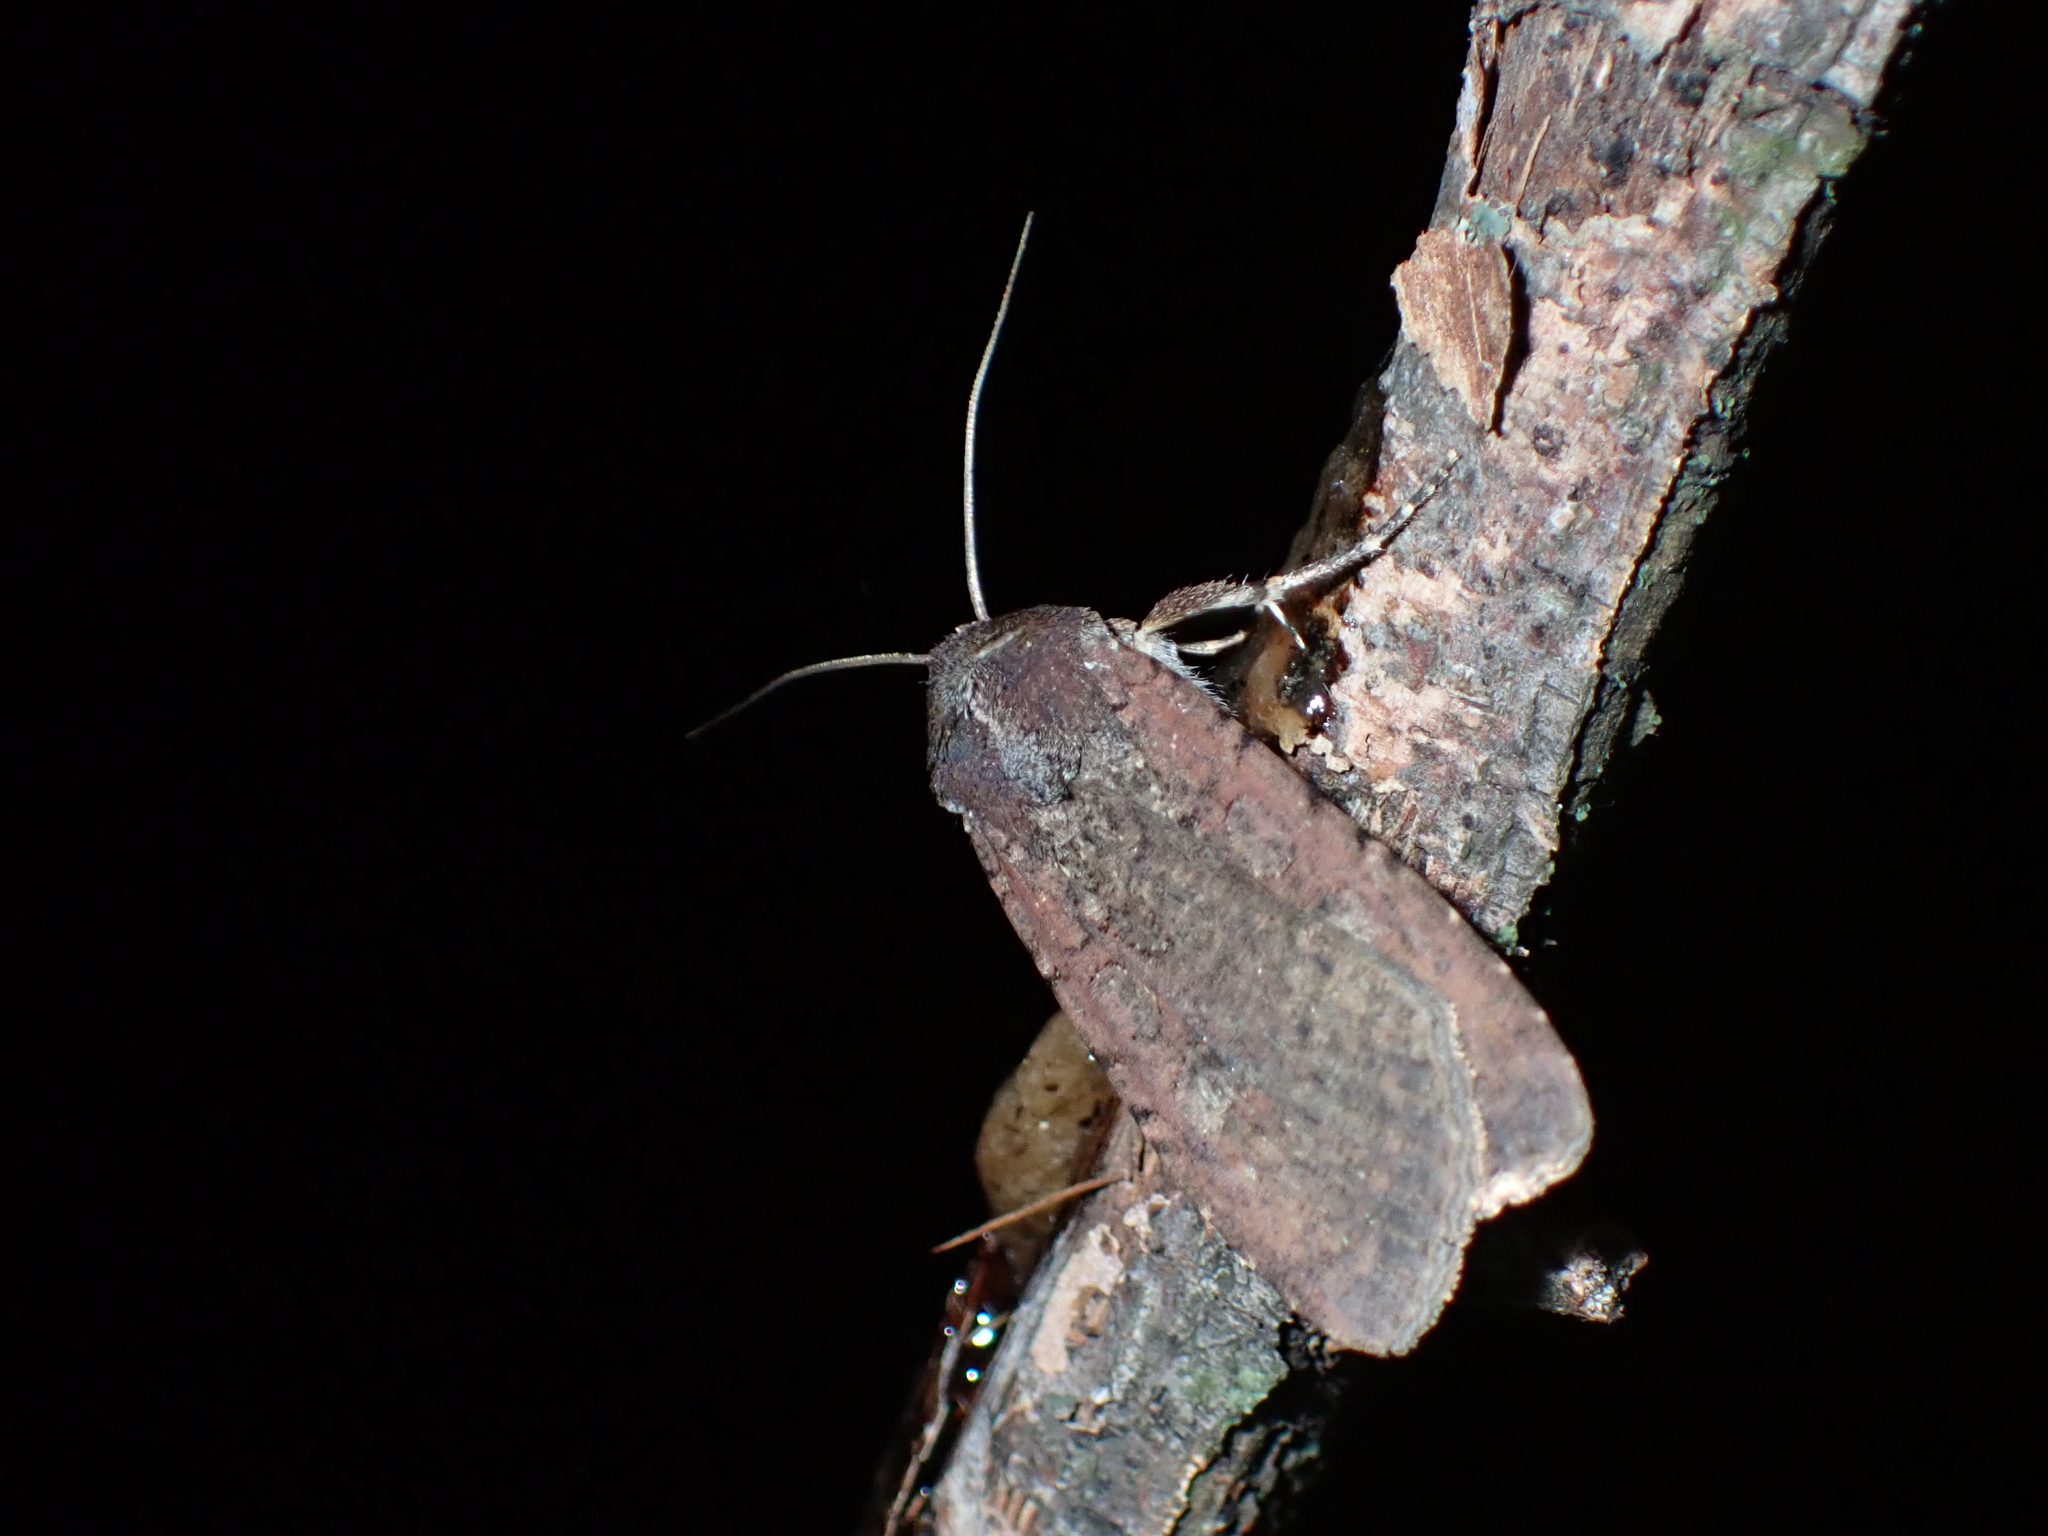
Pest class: cutworms